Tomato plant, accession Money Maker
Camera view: bottom (45 deg); turntable rotation: 330 degrees
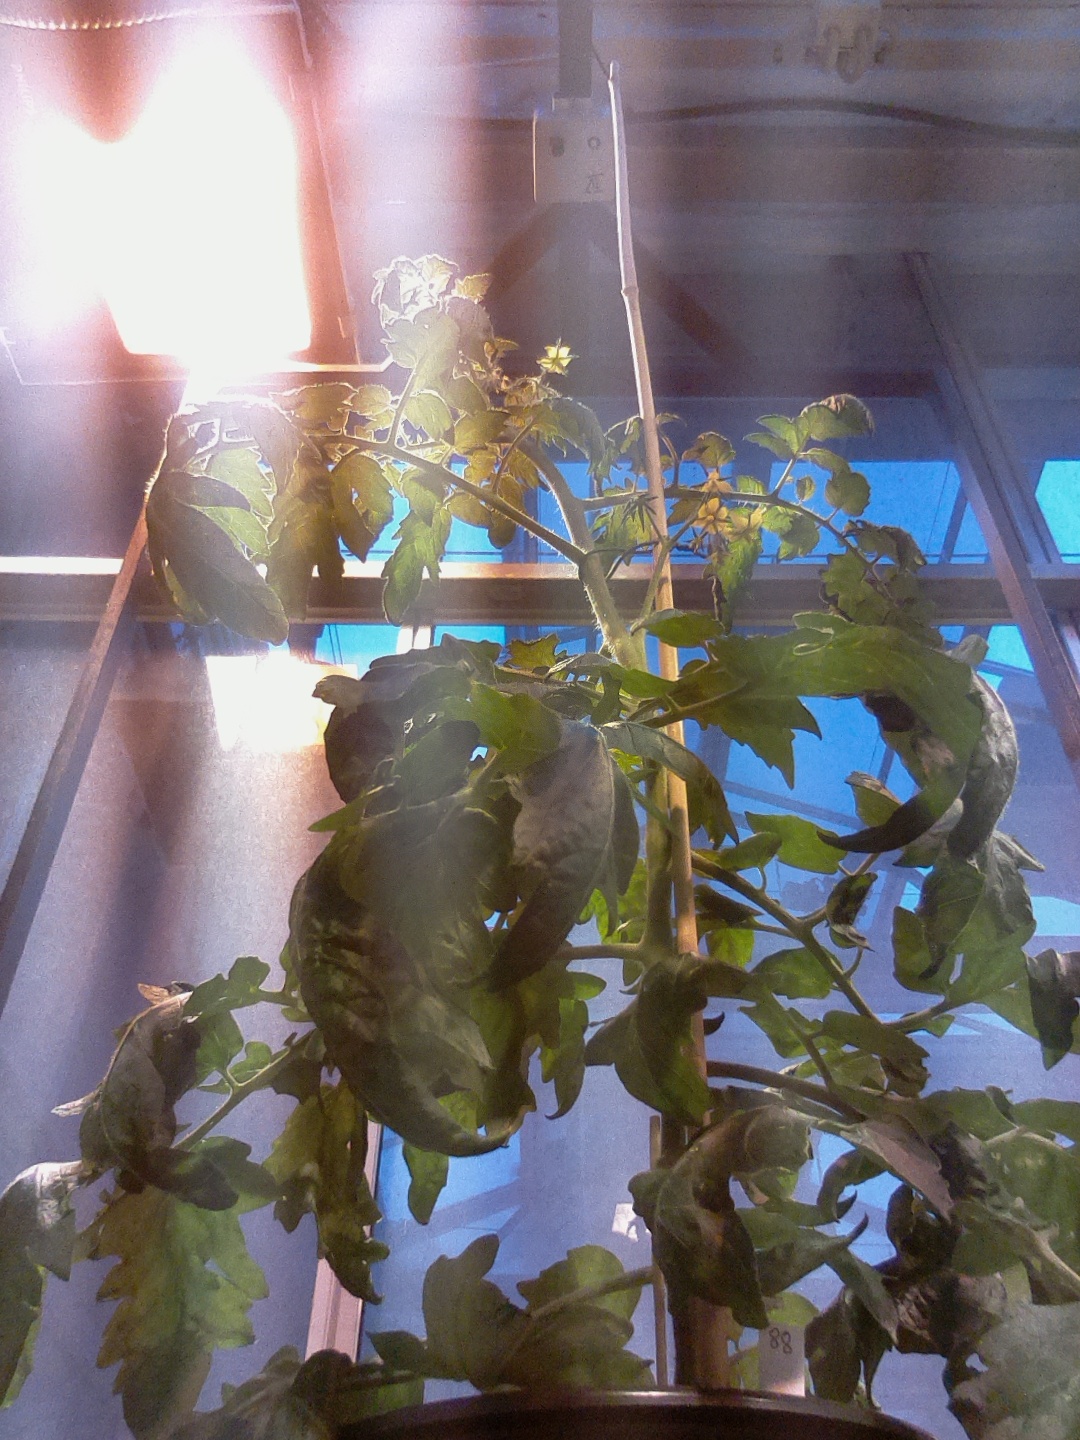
BBCH growth stage 67: Full flowering, 70%-80% of flowers open, more petals falling